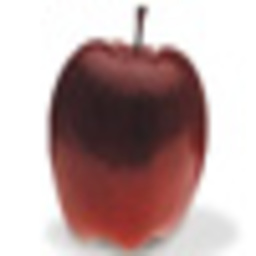
Label: Apple